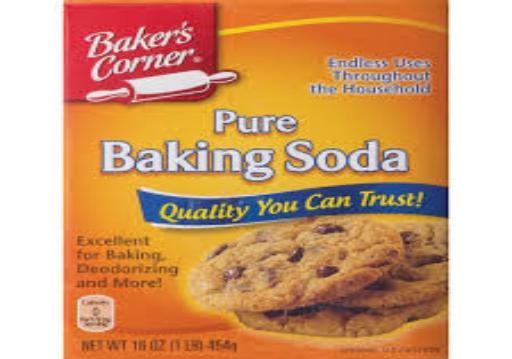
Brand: Bacon soda
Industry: Food